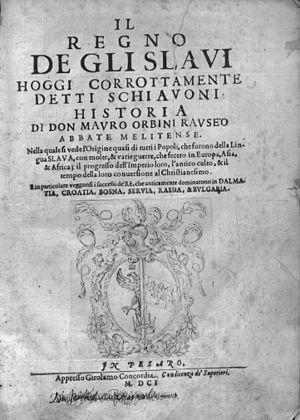
Le Royaume des Slaves est un livre publié dans la ville italienne de Pesaro en 1601.
Mauro Orbini, ou Fra Mauro Orbini ou, comme il l'écrivait lui-même en illyrien, Mavar Orbin, né à Raguse en 1563 et mort dans la même ville en 1614 est écrivain, et un historien croate.